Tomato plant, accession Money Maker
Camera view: horizontal (90 deg, fisheye); turntable rotation: 60 degrees
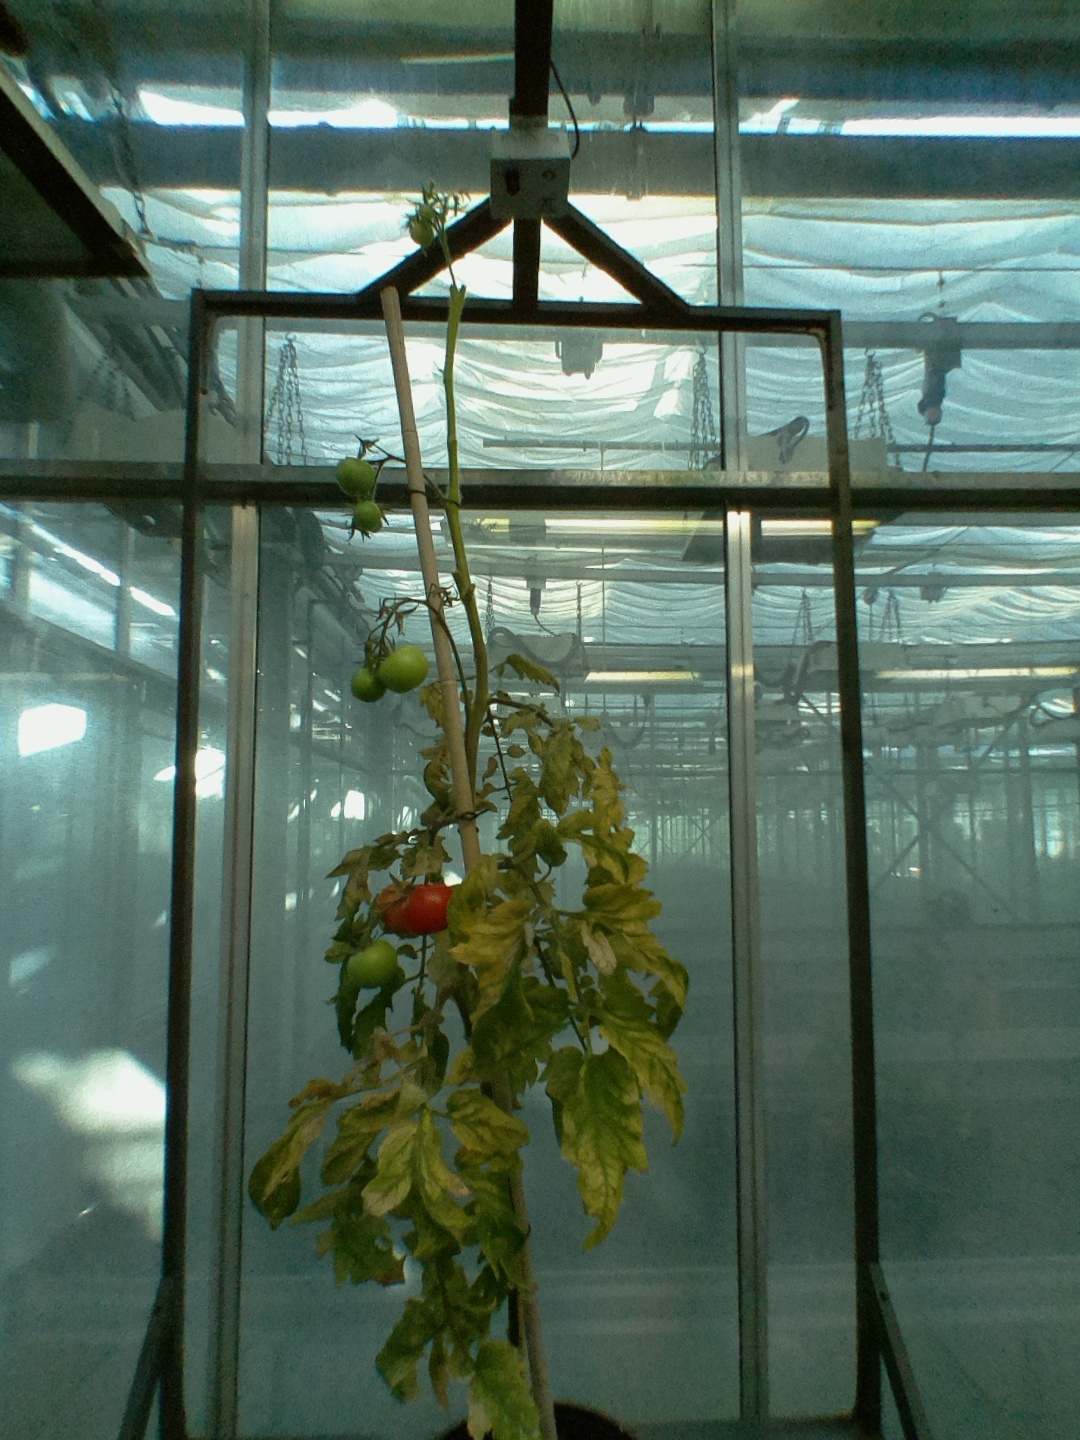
BBCH growth stage 82: 20%-30% of fruits show typical fully ripe color